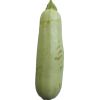
Label: Zucchini 1